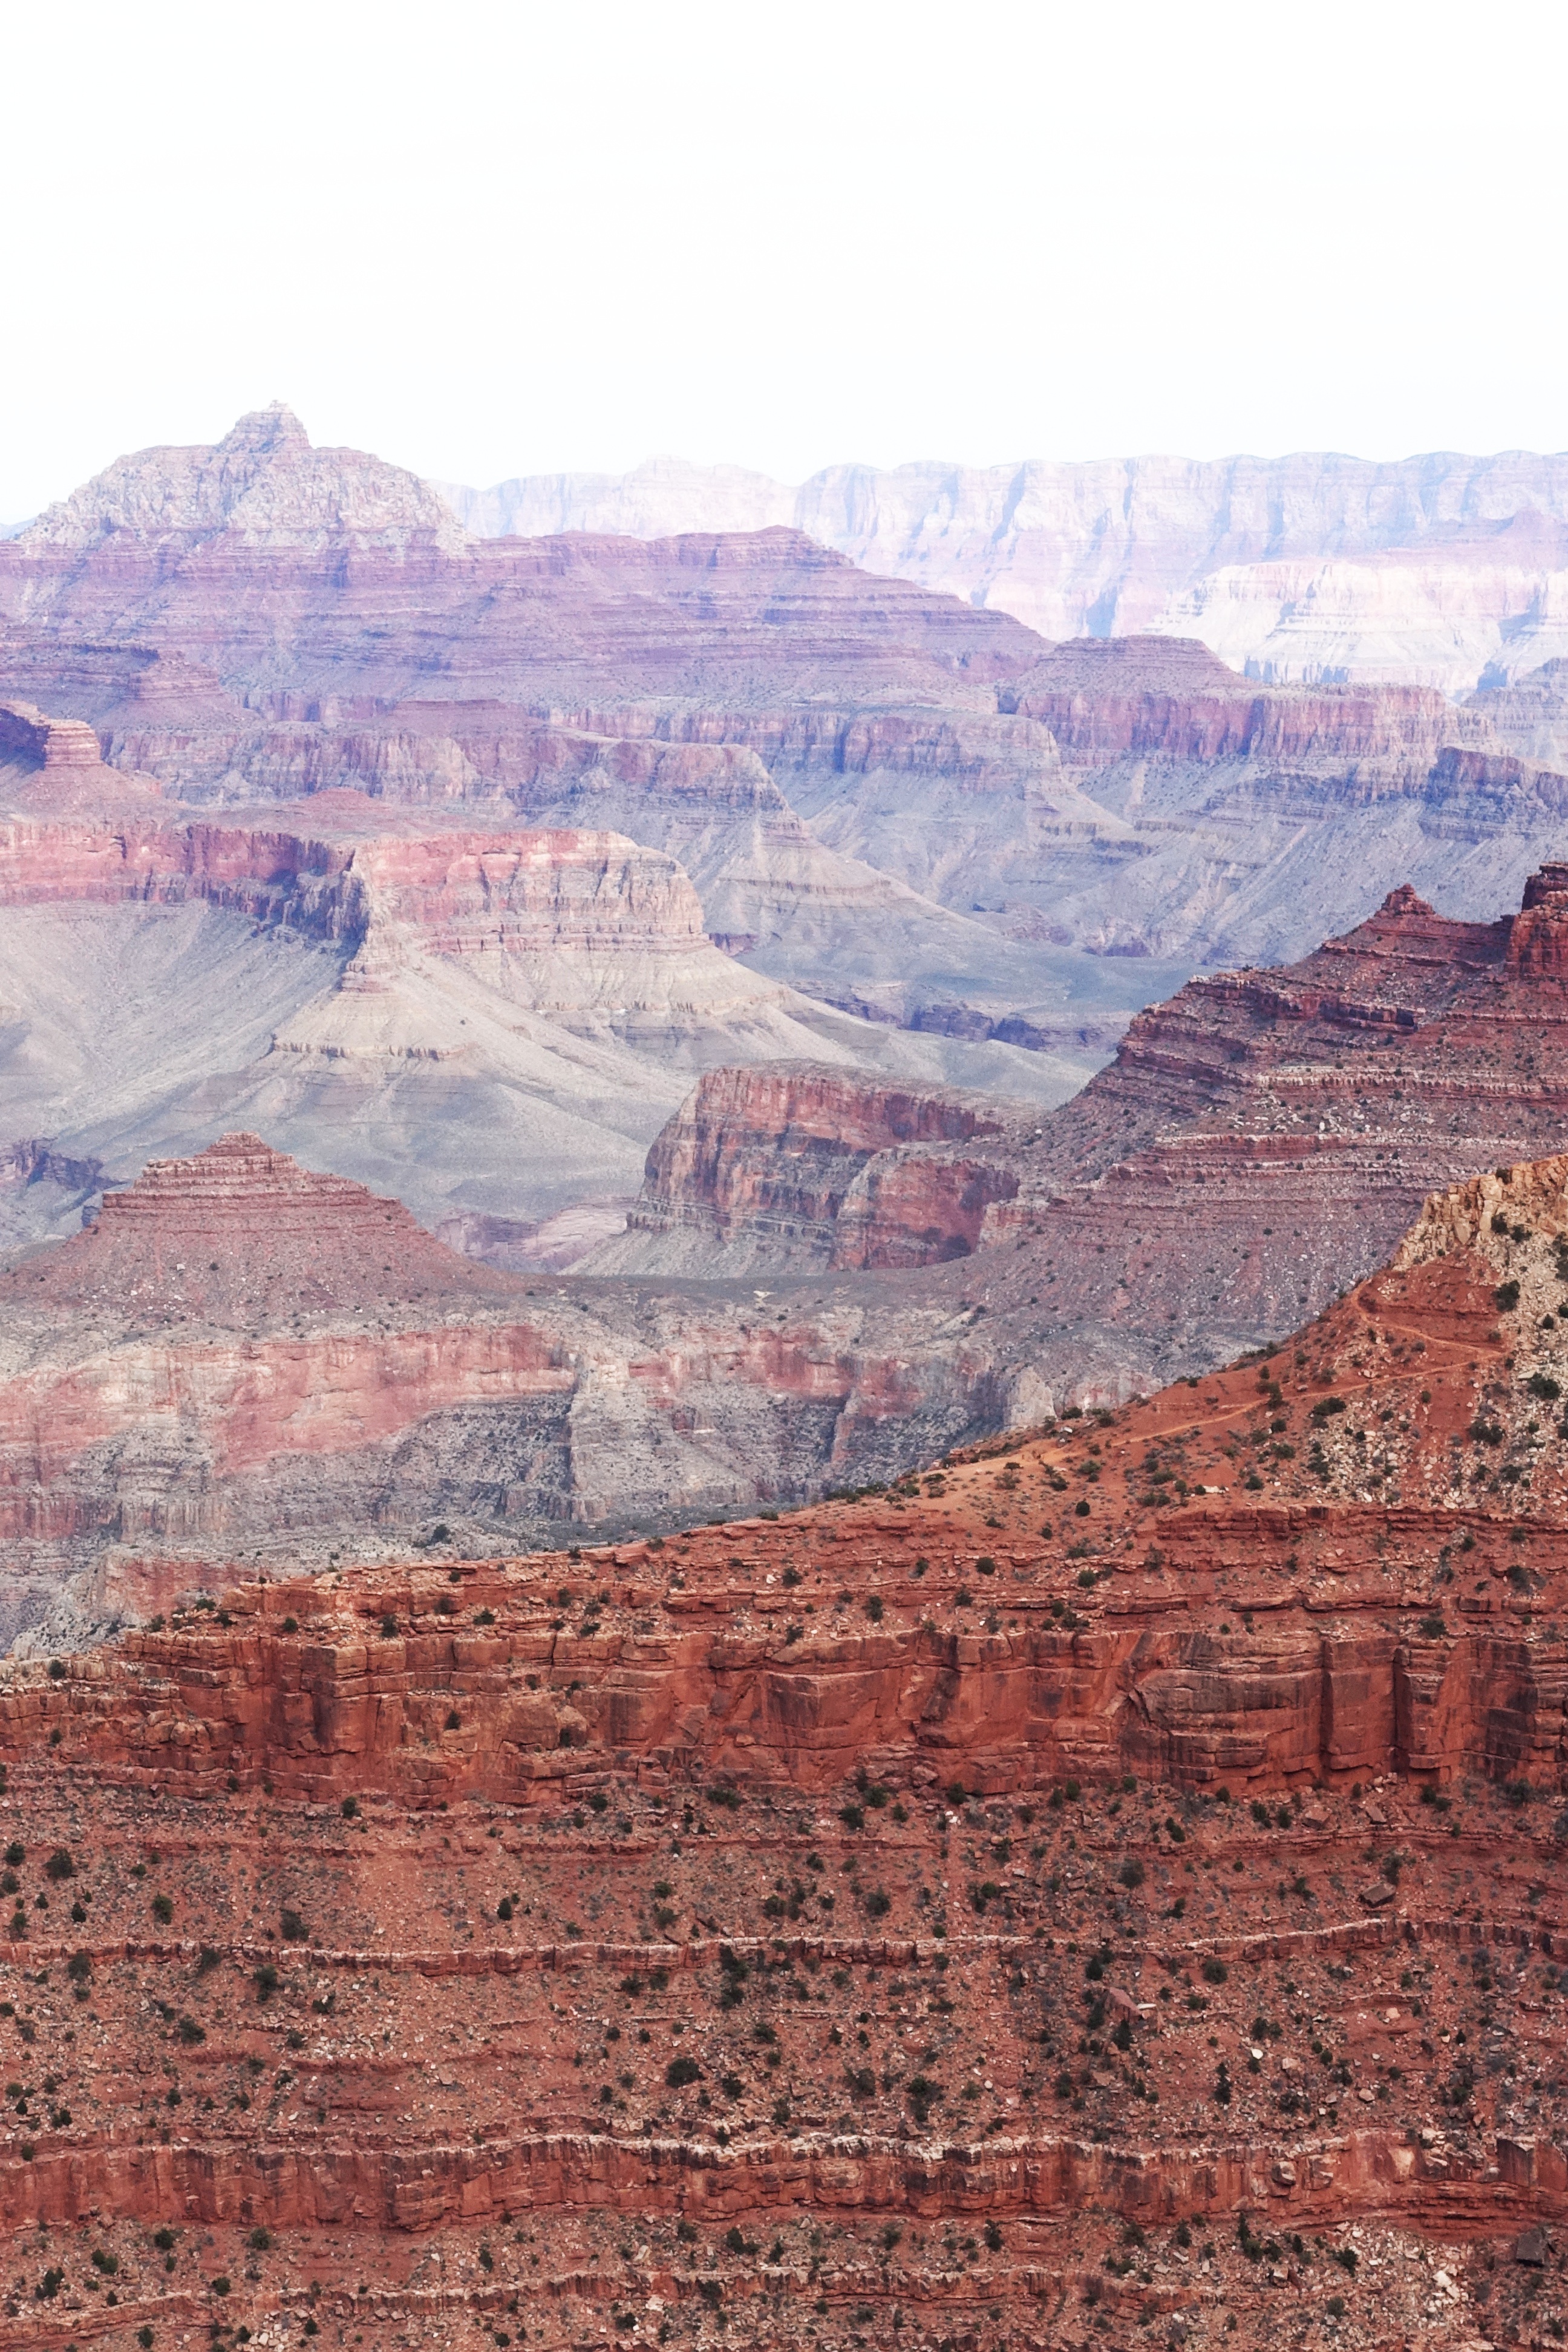
formation, canyon, geology, badlands, wadi, landform, geographical feature